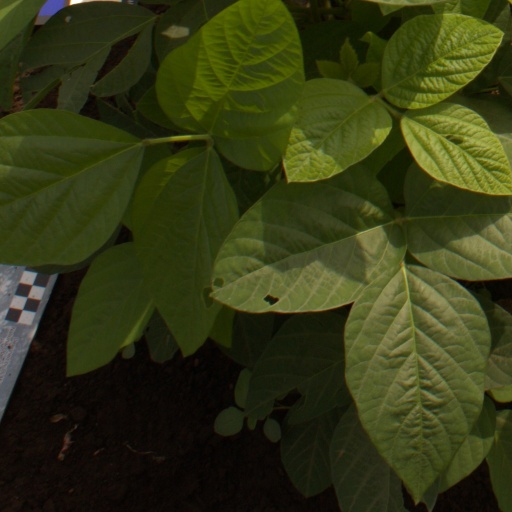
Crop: soybean